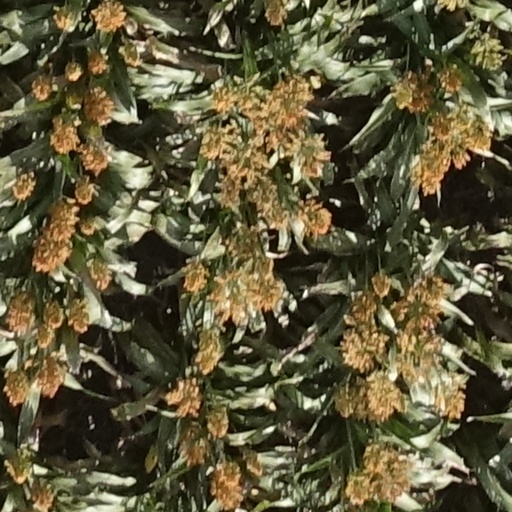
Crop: sorghum